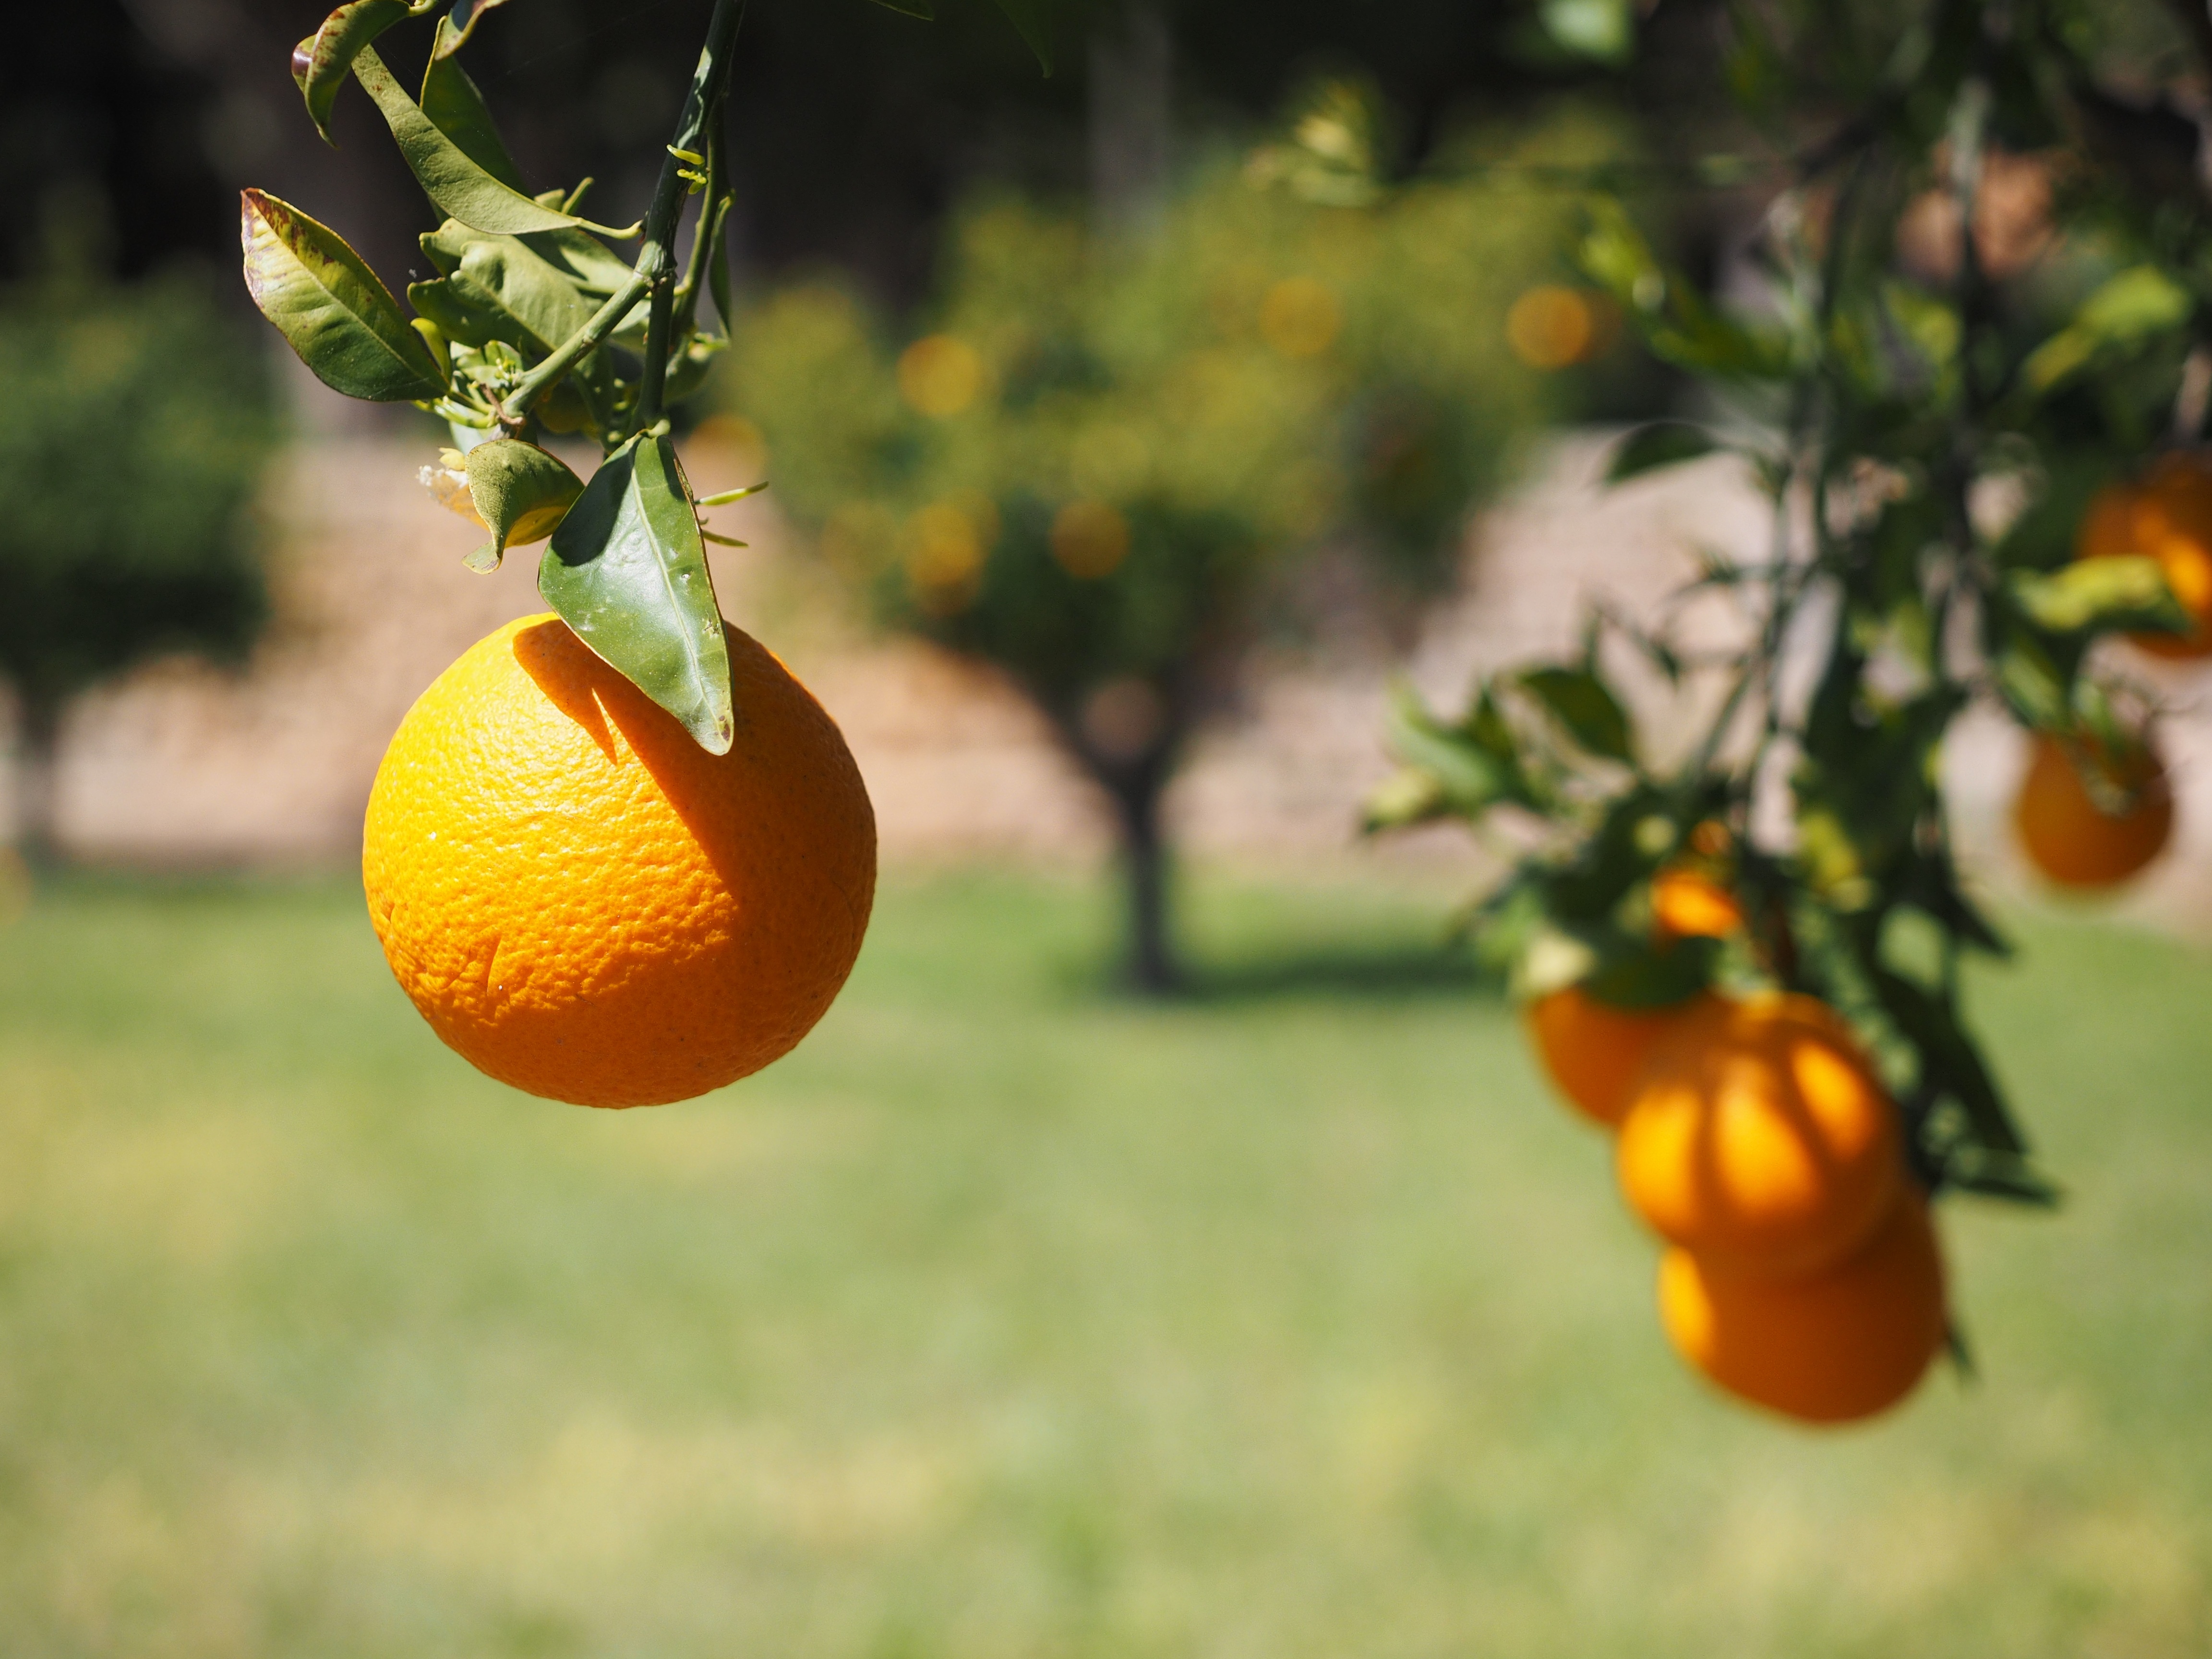
tree, branch, plant, fruit, sweet, flower, summer, ripe, bush, orange, orange tree, food, mediterranean, produce, autumn, yellow, healthy, flora, delicious, tropical fruit, leaves, nutrition, fruit tree, periwinkle, tangerine, clementine, vitamins, frisch, citrus, about, flowering plant, fruity, vitaminhaltig, citrus fruit, vitamin c, citrus tree, bitter orange, orange grove, diamond green, rutaceae, sweet orange, mandarin orange, land plant